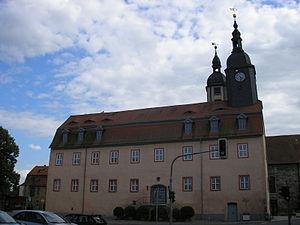
Cet article recense les horloges astronomiques d'Allemagne.